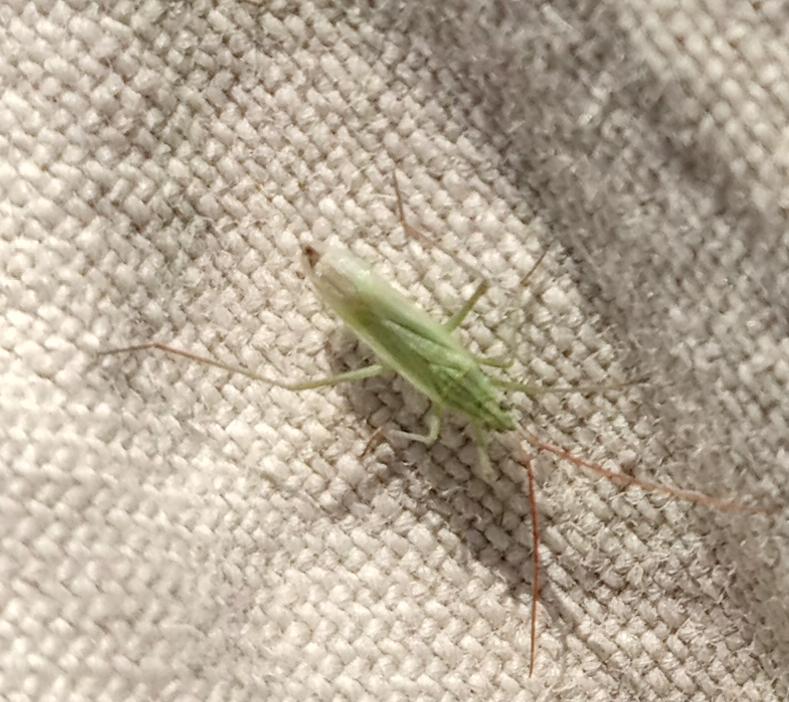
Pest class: non_pest_herbivores